Handley Page Hermes

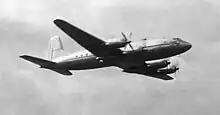
Hermes V G-ALEU at the Farnborough SBAC show in 1950. Note the slimmer nacelles of the Theseus turboprop engines

The two turboprop Hermes V were owned by the Ministry of Supply and made their first flights in August 1949. They were used for development of the Bristol Theseus turboprop engine. The first aircraft was lost in a wheels-up landing at Chilbolton airfield on 10 April 1951, but the second continued development flying with the Aeroplane and Armament Experimental Establishment (A&AEE) at MOD Boscombe Down and the Royal Aircraft Establishment (RAE) at Farnborough Airport until its retirement during September 1953.